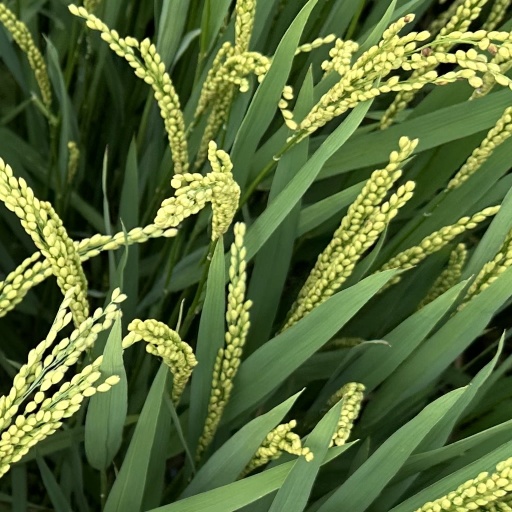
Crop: rice